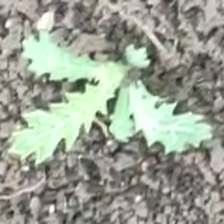
Weed species: Bilayat_(Mexicana_Argemone)